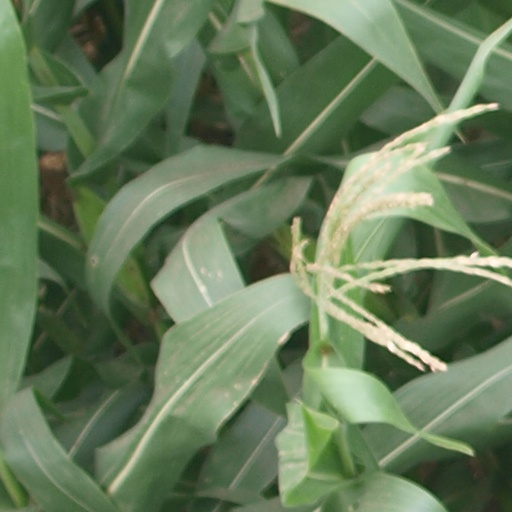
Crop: maize; corn